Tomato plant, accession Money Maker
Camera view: vertical (180 deg); turntable rotation: 330 degrees
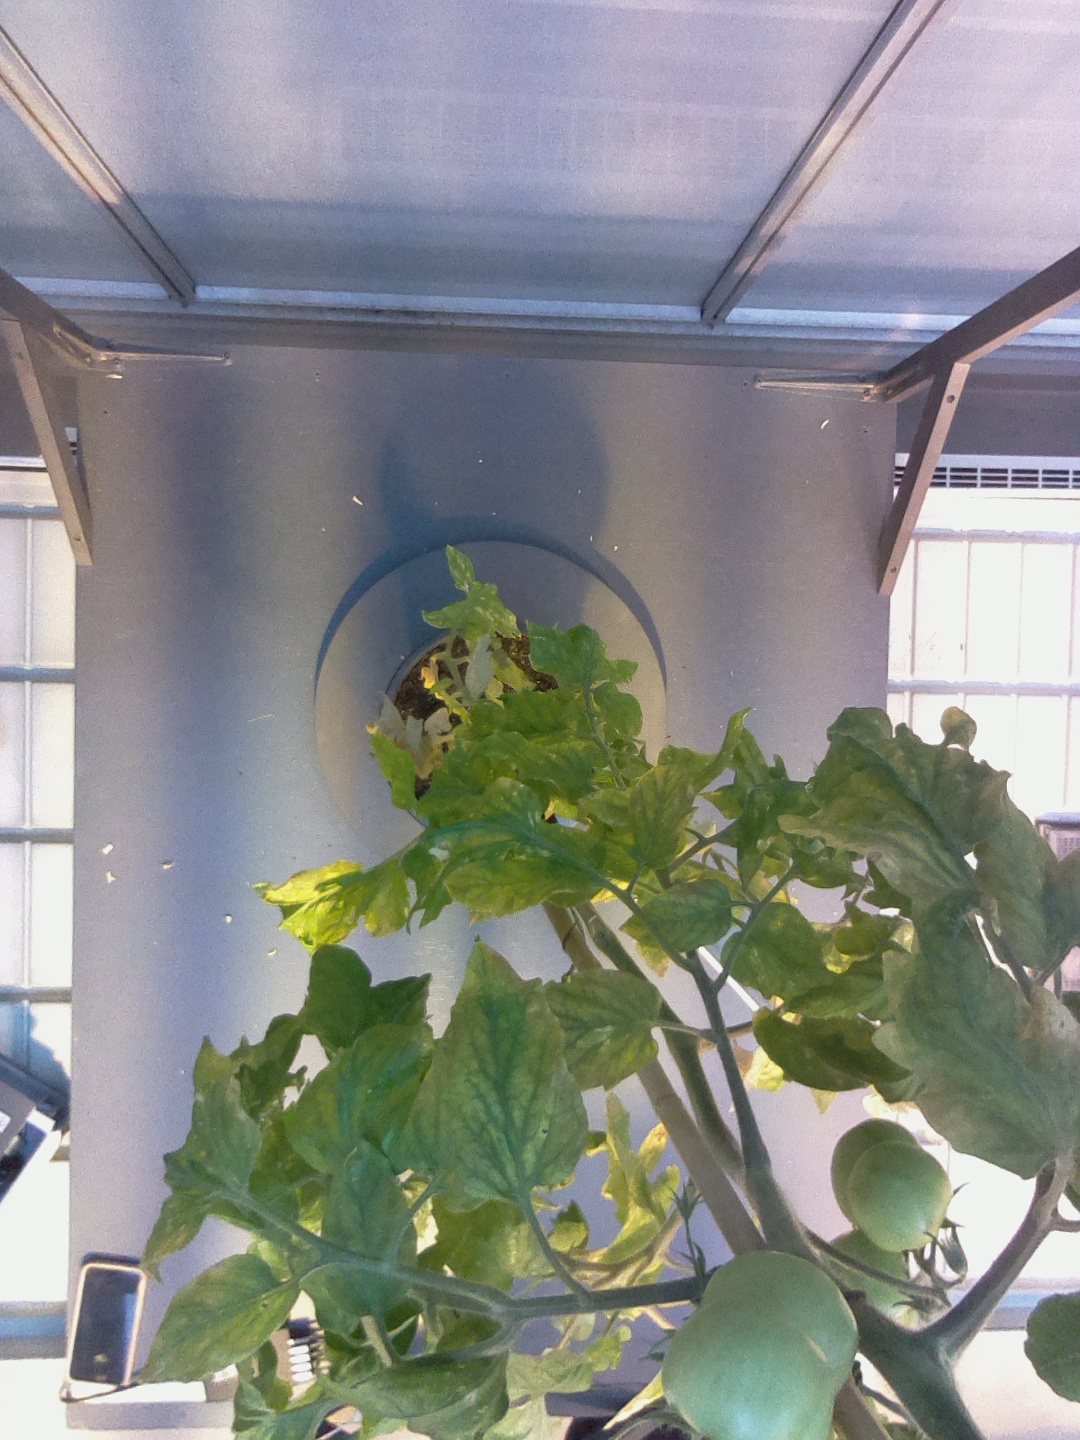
BBCH growth stage 81: 10%-20% of fruits show typical fully ripe color